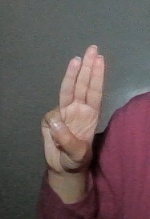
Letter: thaa